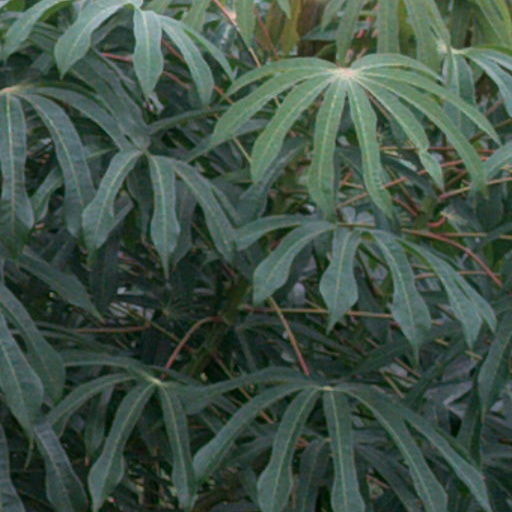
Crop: cassava